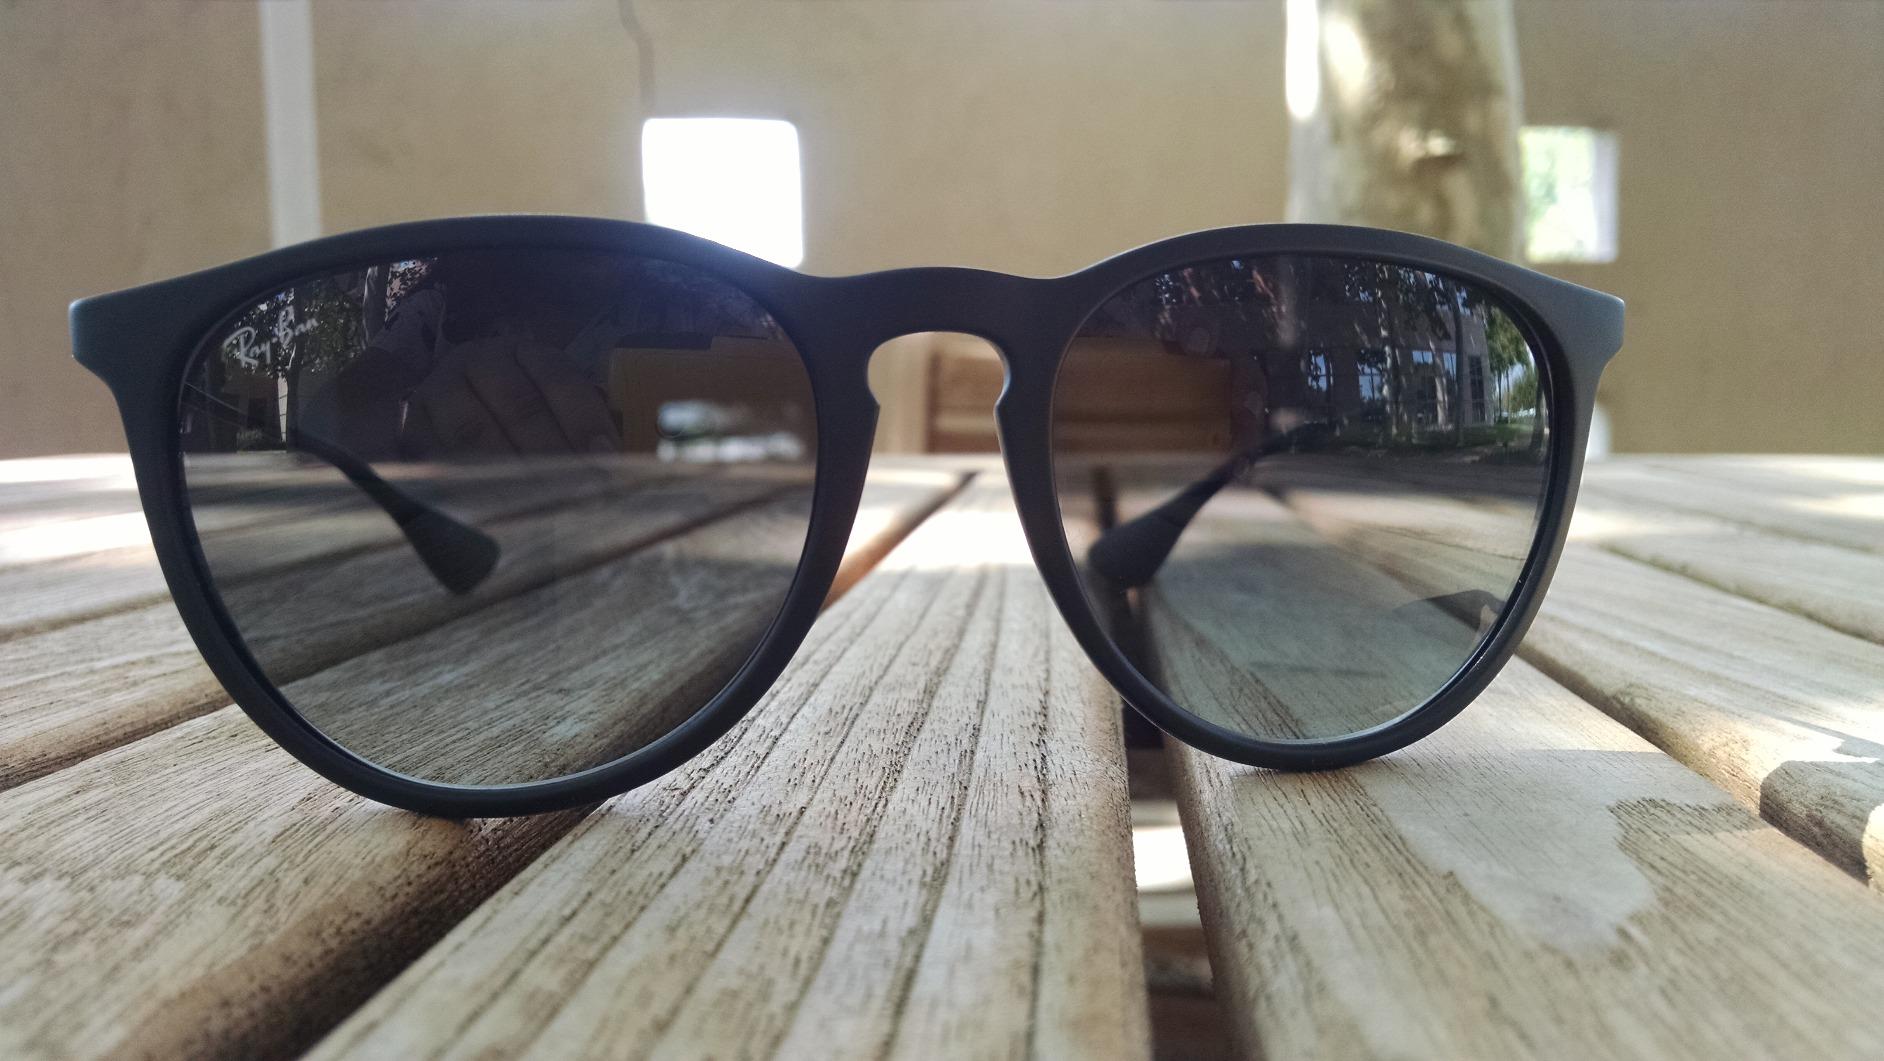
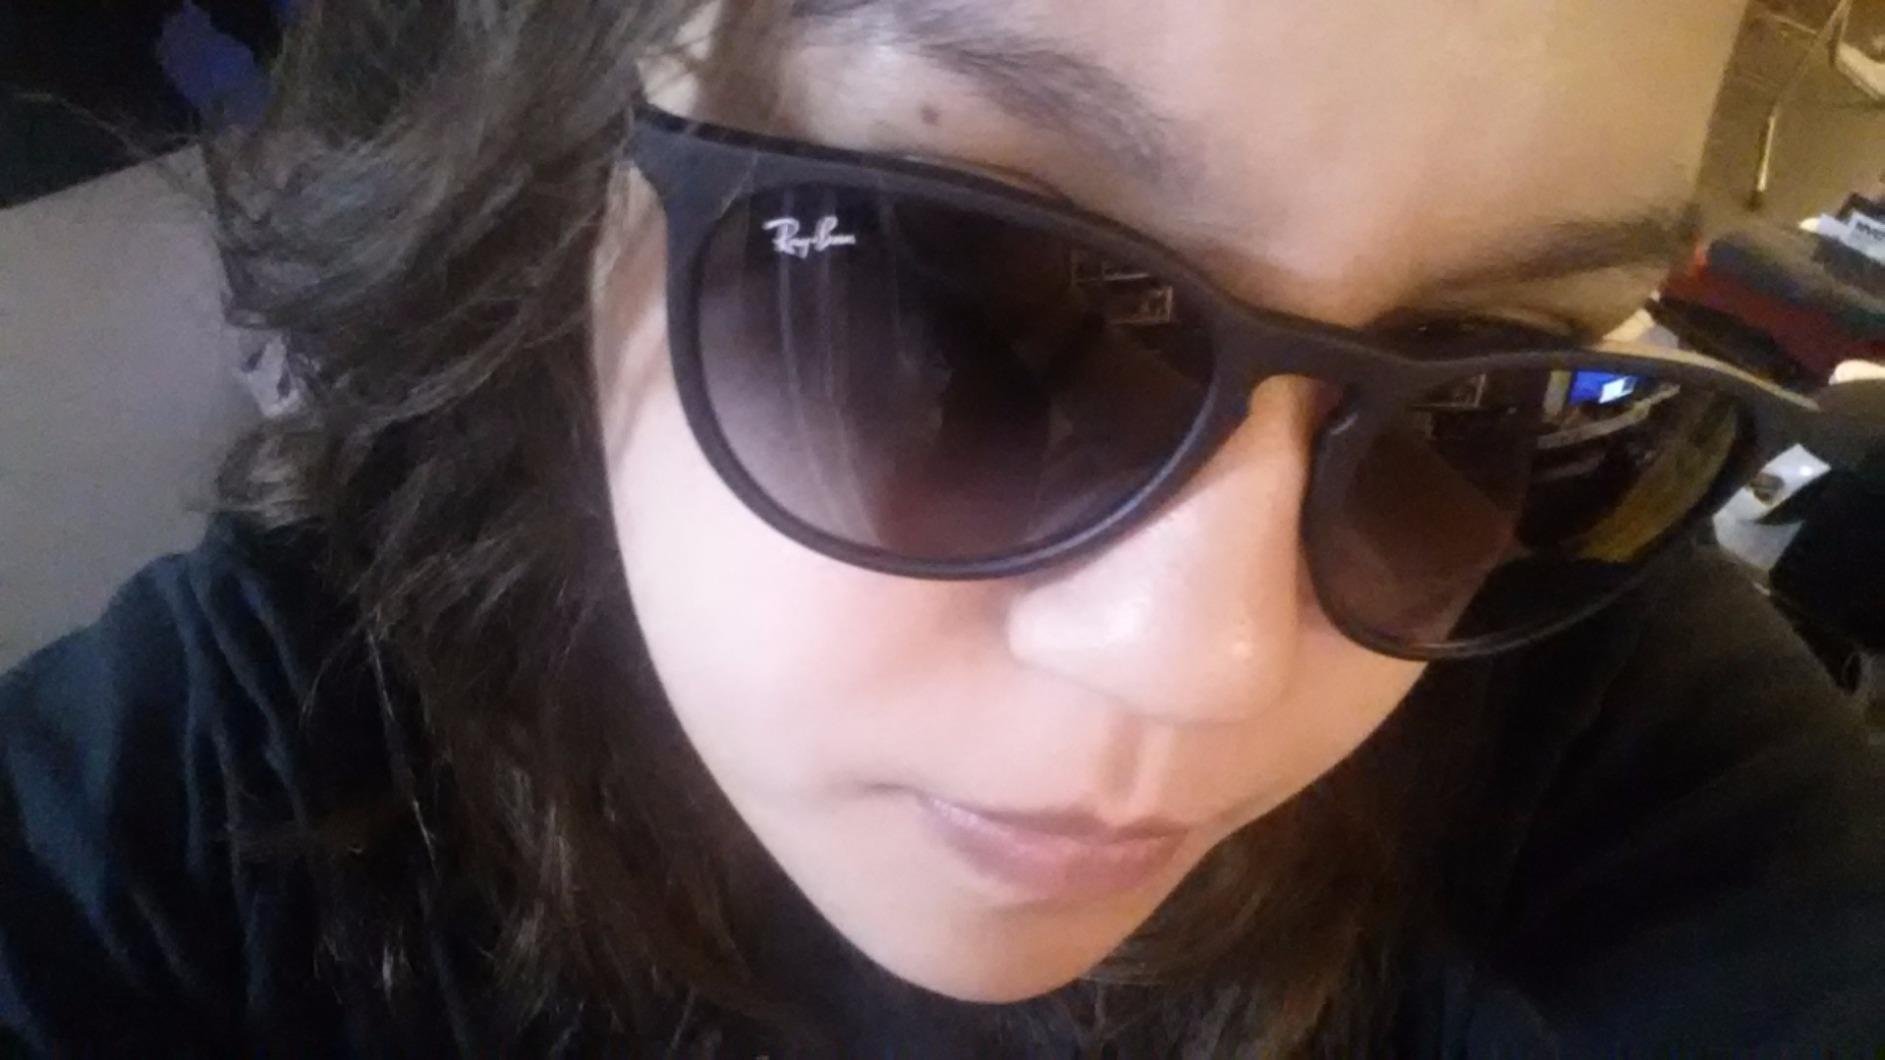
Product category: accessories_sunglasses
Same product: yes